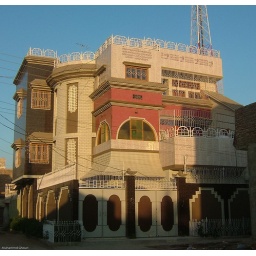
A colorful house in Jamnadas Colony Mirpurkhas Pakistan